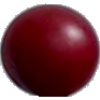
Label: Cherry Wax Red 1